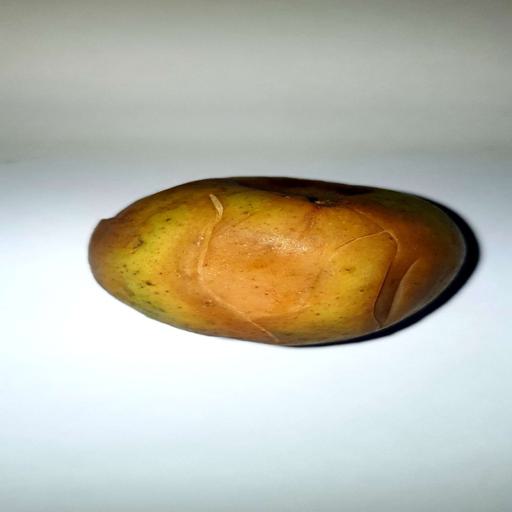
Label: bruised